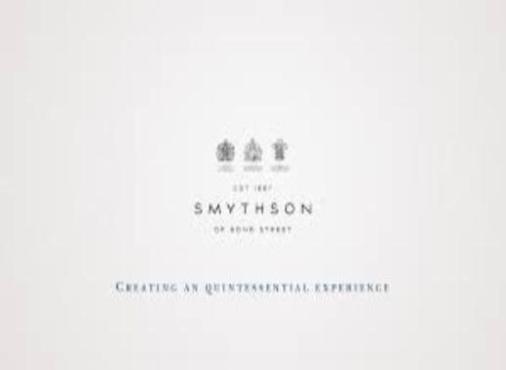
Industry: Clothes